Duke Electric Vehicles

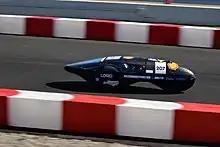
Gemini during the 2018 Eco-Marathon

The Gemini vehicle utilizes a carbon-fiber monocoque body with aluminum steering, motor mount, and safety harnesses fastened to the body via carbon fiber inserts. The vehicle is propelled by a 3-phase brushless hub motor modified from an electric bike. The electrical power is generated by a Horizon H-100 fuel cell supplied by pure hydrogen gas.